Renault

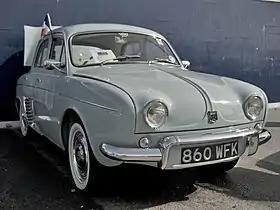
Renault Dauphine

After the success of the 4CV, Lefacheux continued to defy the postwar French Ministry of Industrial Production, which had wanted to convert Renault solely to truck manufacture, by directing the development of its successor. He oversaw the prototyping of the Dauphine (until his death), enlisting the help of artist Paule Marrot in pioneering the company's textile and color division.